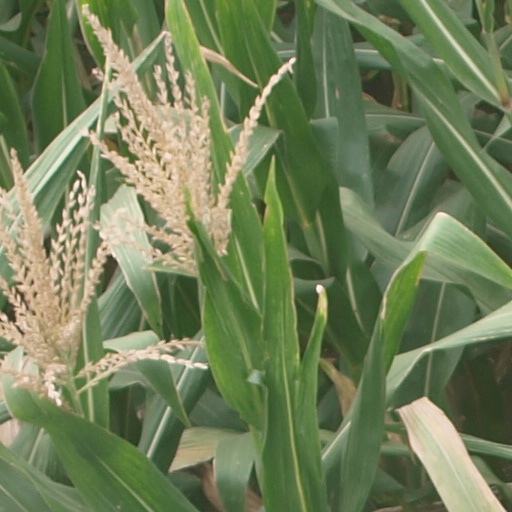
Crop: maize; corn